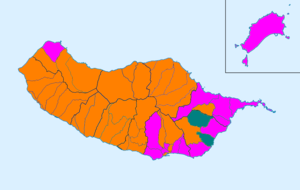
Les élections régionales de 2019 se tiennent le 22 septembre 2019 à Madère afin d'élire les 47 députés de l'Assemblée législative de cette région autonome du Portugal.